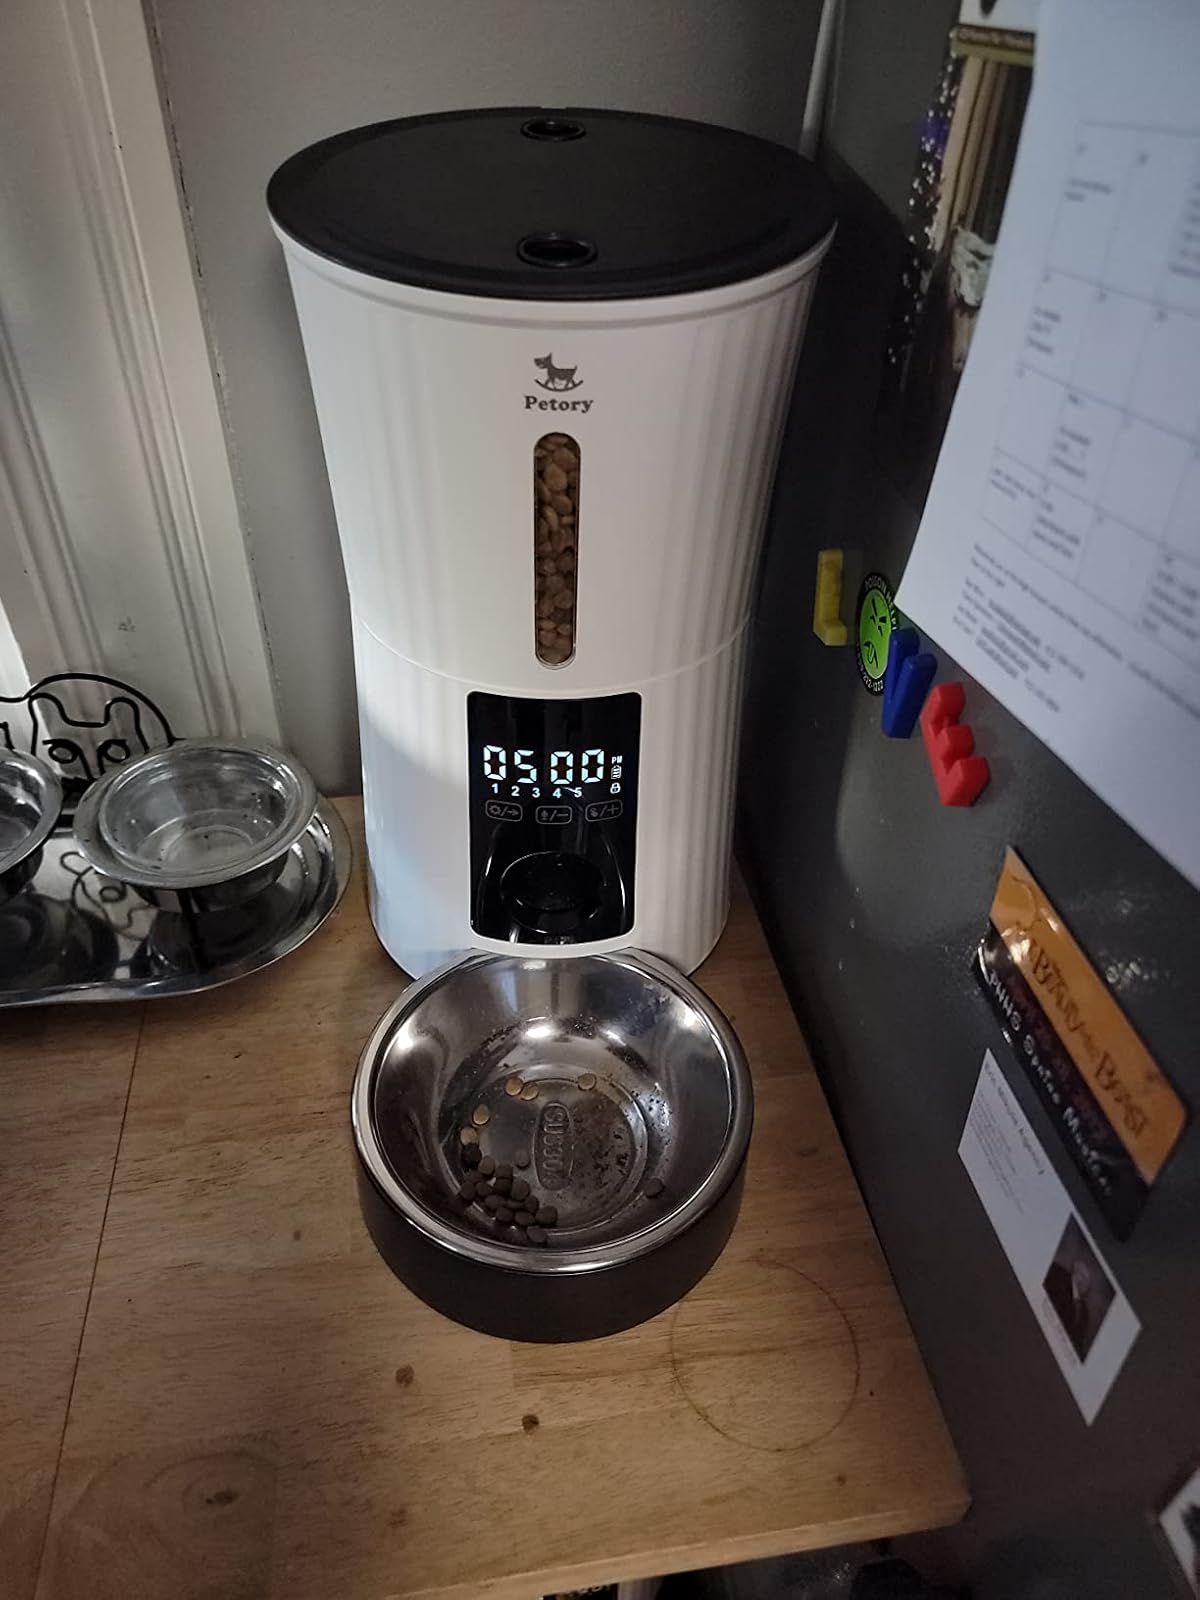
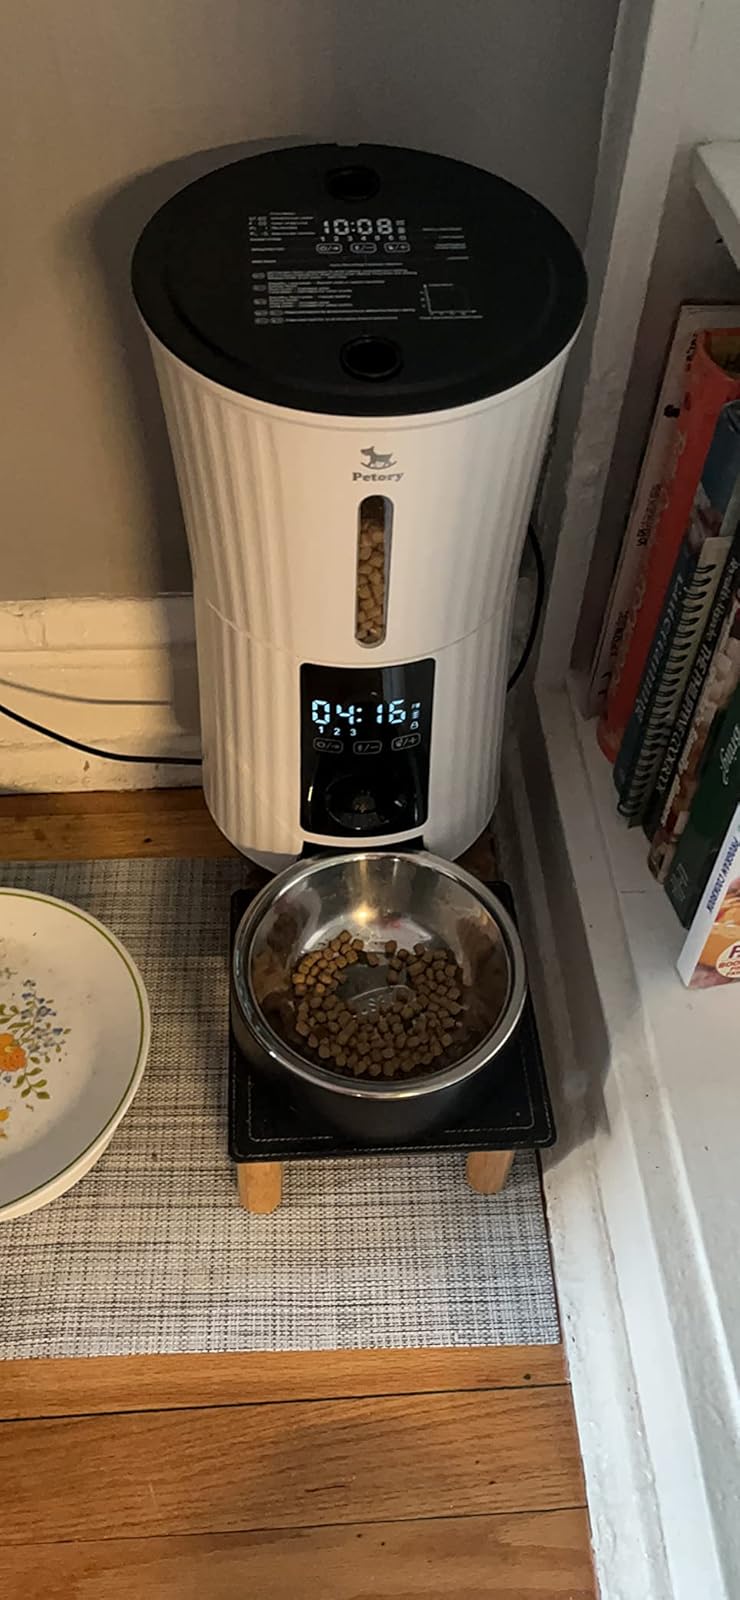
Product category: items_feeder
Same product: yes